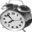
Label: clock